Torstensson's Jutland campaign

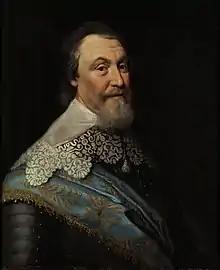
Portrait of Axel Oxenstierna by an unknown author after Michiel Janszoon

The plan has been noted by historians as being "well ahead of its time". In short, Torstensson would lead an attack through Germany, conquering Jutland and subsequently transporting his army over to the Danish islands, attacking Copenhagen once he had crossed all of them. At the same time, a corps of 2,200 men (2,000 infantry and 200 cavalry) under the command of Colonel Erik Hansson Ulfsparre would attack southern Zealand. Along with this, Field Marshal Gustav Horn would invade Scania, after which he would ship his troops over to Copenhagen and unite with Torstensson, forcing Christian IV to surrender. Along with this, envoys were also sent to the Netherlands to negotiate with Louis de Geer to send a fleet to Denmark to use as transport over to the Danish islands.